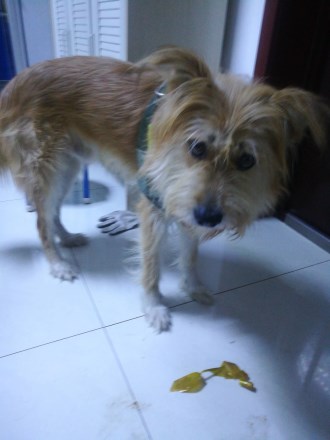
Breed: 3336-n000121-chinese_rural_dog